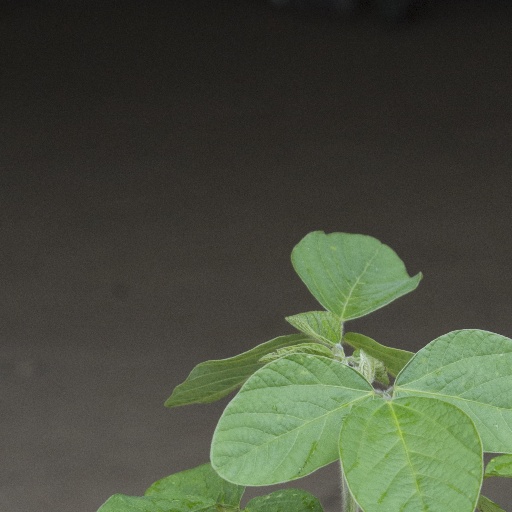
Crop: soybean